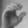
ASL letter: C